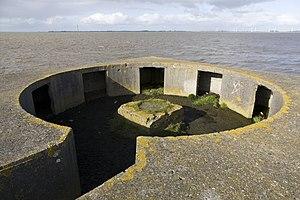
Batterie Termunten: Restes d'une position de canon antiaérien des Allemands de la Seconde Guerre
Termunten est un village qui fait partie de la commune de Delfzijl dans la province néerlandaise de Groningue.